Atlantic City, New Jersey

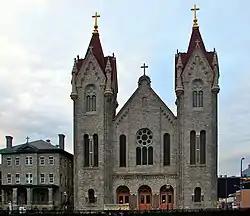
St. Nicholas of Tolentine Church on the Orange Loop.

Atlantic City (sometimes referred to as "Monopoly City") has become well-known over the years for its portrayal in the U.S. version of the popular board game "Monopoly", in which properties on the board are named after locations in and near Atlantic City. While the original incarnation of the game did not feature Atlantic City, it was in Indianapolis that Ruth Hoskins learned the game, and took it back to Atlantic City. After she arrived, Hoskins made a new board with Atlantic City street names, and taught it to a group of friends, who ultimately passed in on to Charles Darrow, who made some modifications to the game and claimed it as his own invention. The relative prices of the places on the board reflect to some extent the social status of neighborhoods at the time, with wealthy white streets being worth more, and streets where Black and Asian residents lived being cheaper.